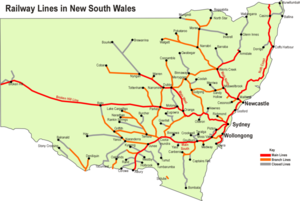
Lignes de chemin de ferde Nouvelle-Galles du Sud